Flag of Herefordshire

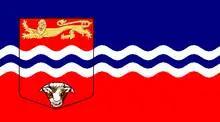
Unofficial Herefordshire flag, which gained popularity after being created by an unnamed university graduate

An alternative design for a flag has been popular, despite being created by a former student as an internet joke, and is sold at the Hereford Tourist Centre.